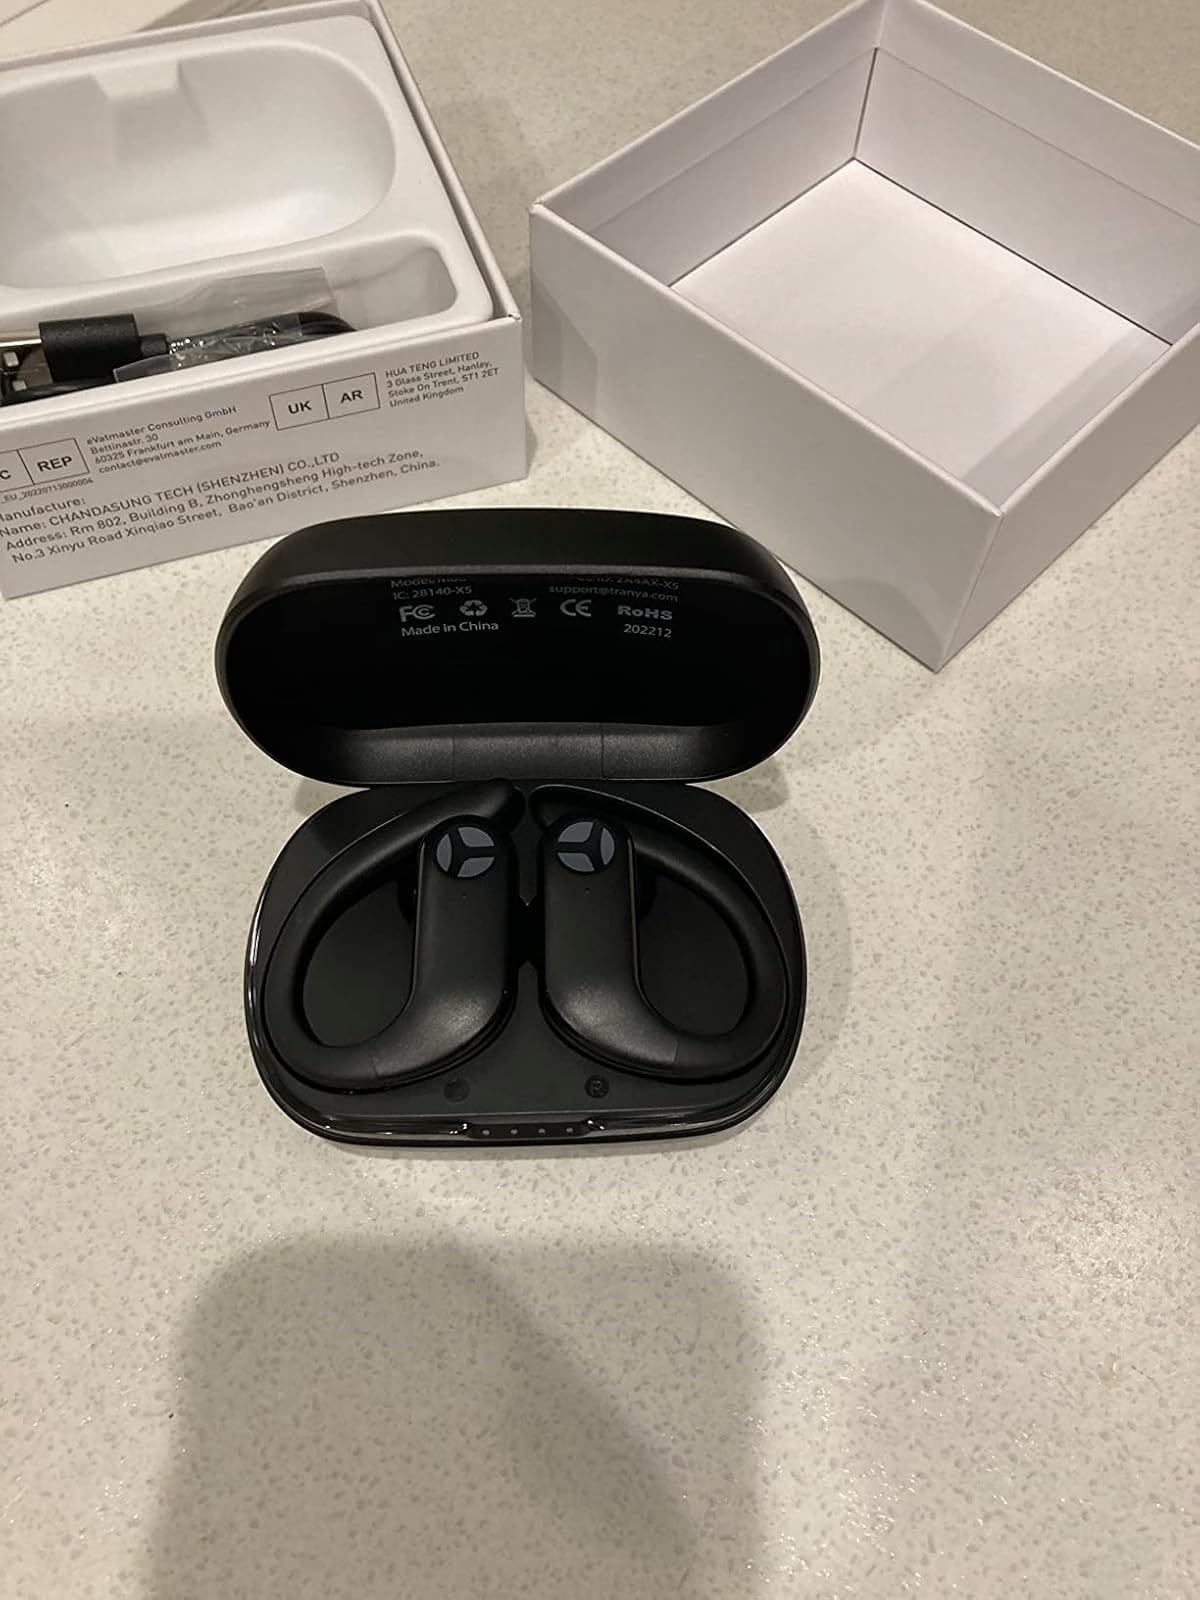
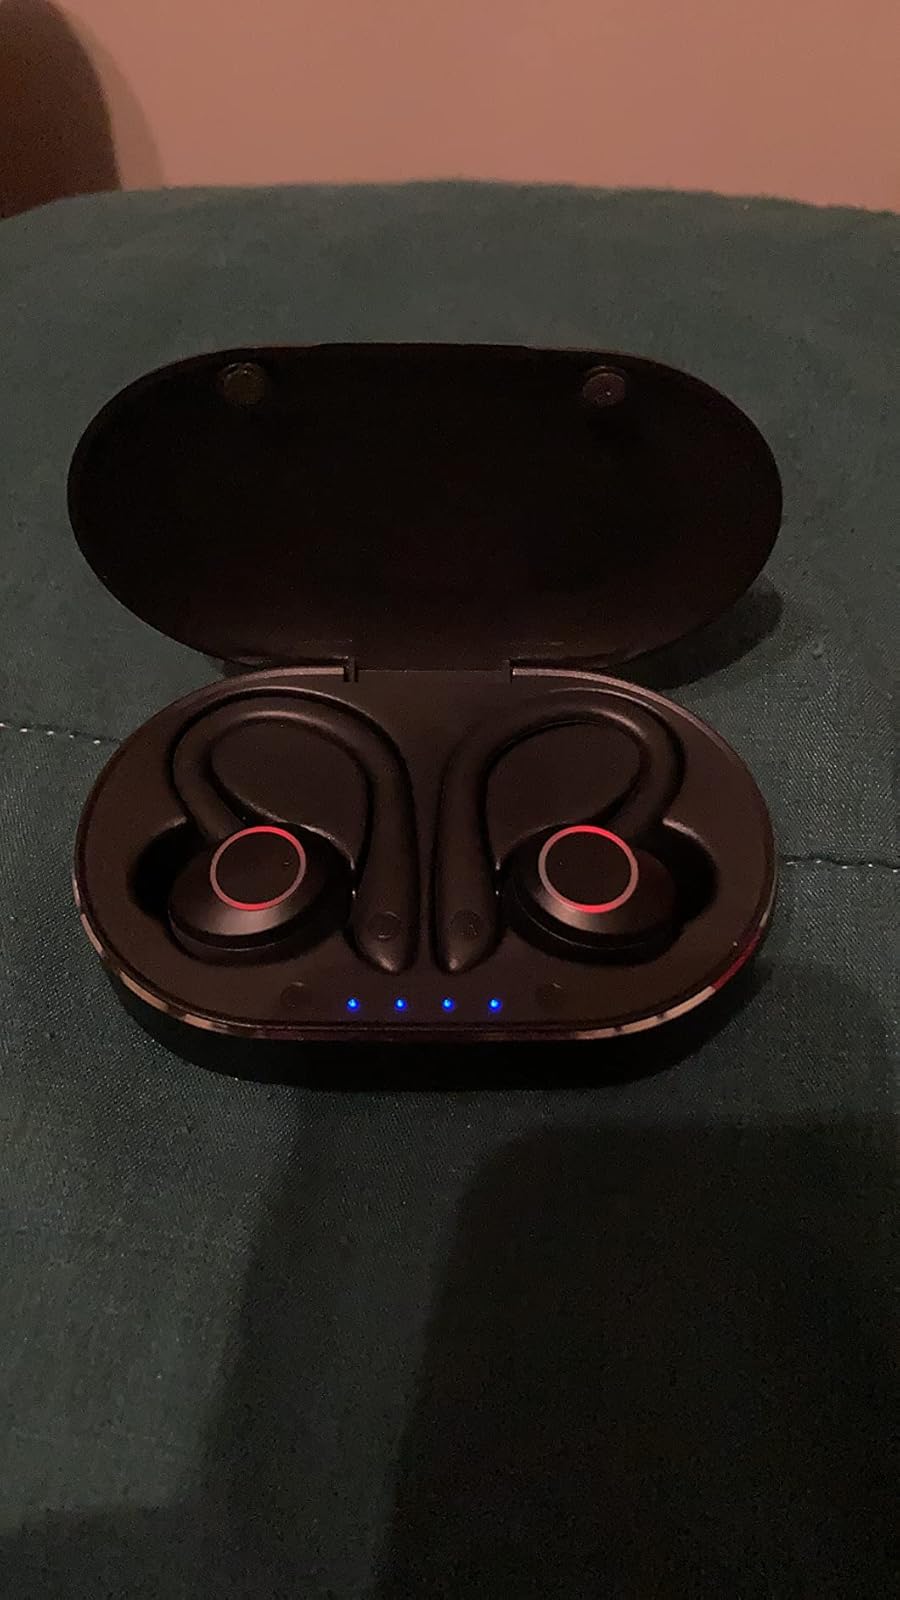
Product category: earbuds
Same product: no